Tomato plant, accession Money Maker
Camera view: horizontal (90 deg, fisheye); turntable rotation: 330 degrees
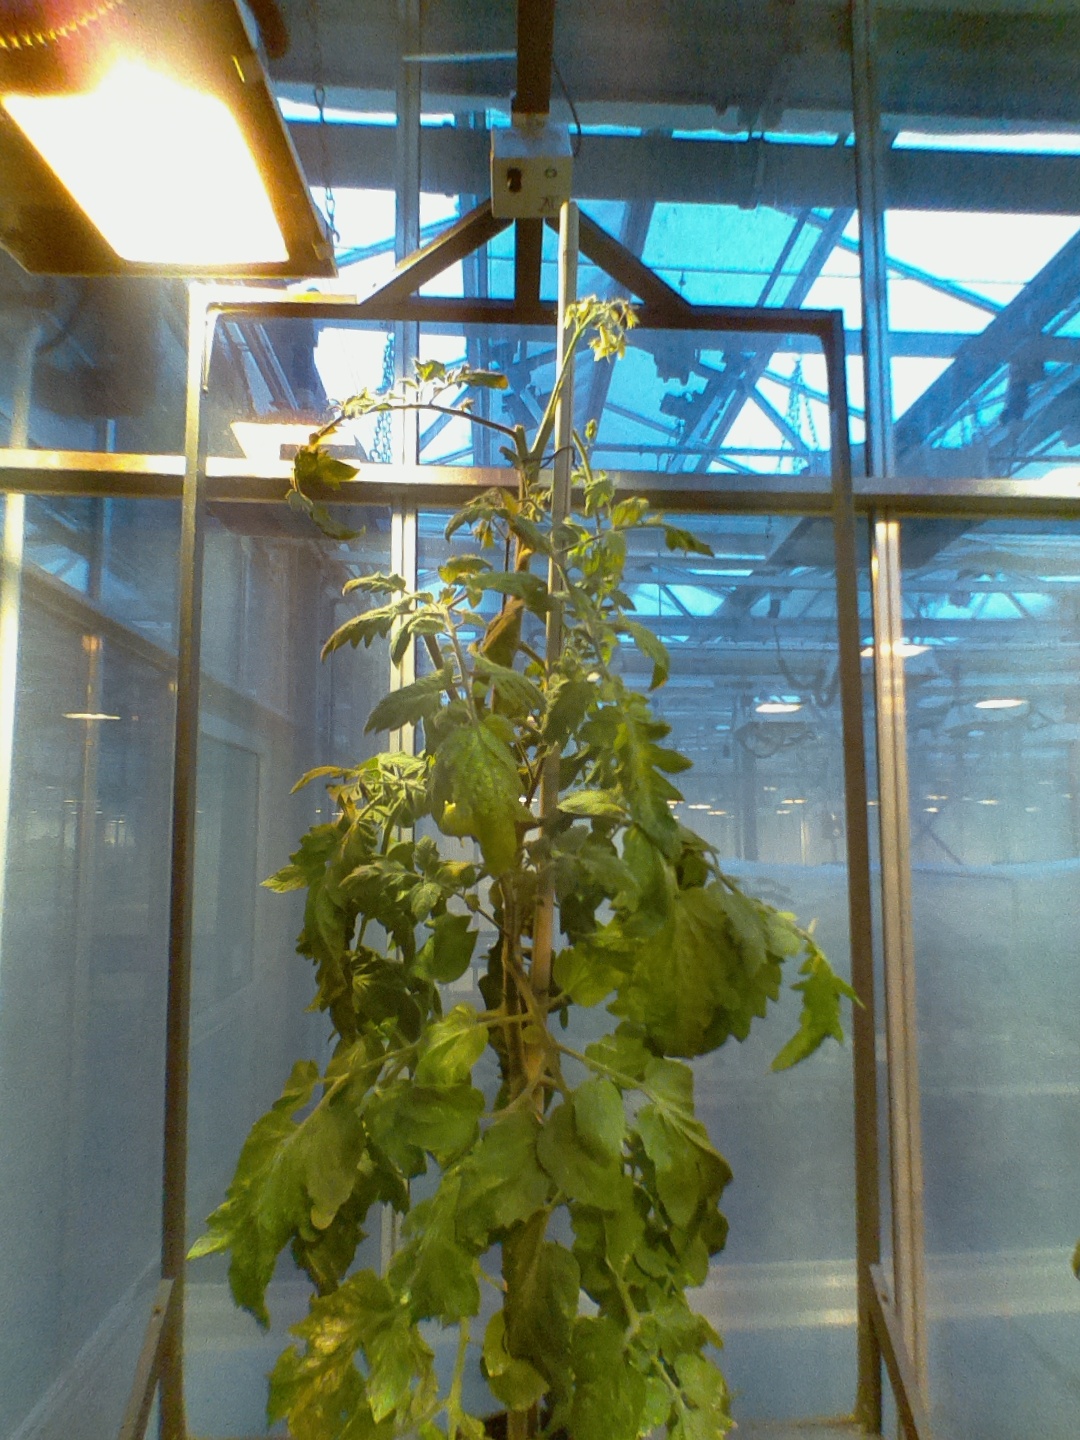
BBCH growth stage 73: 30%-40% of final fruit size